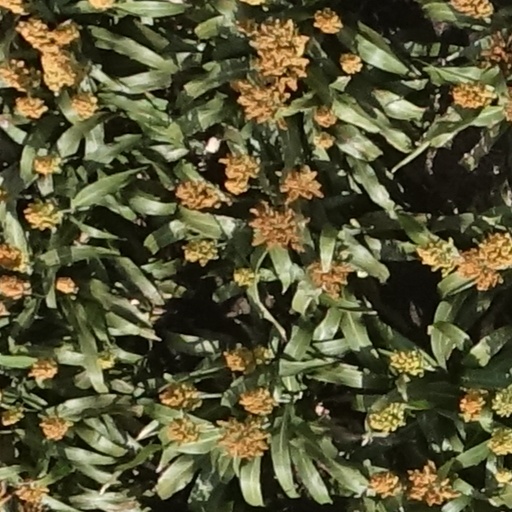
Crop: sorghum